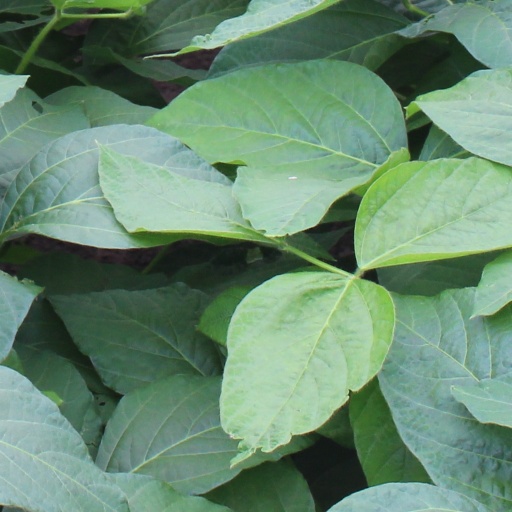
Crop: soybean